American black duck

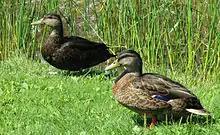
A female American black duck (top left) and a male mallard (bottom right) in eclipse plumage

The American black duck is endemic to eastern North America. In Canada, the range extends from northeastern Saskatchewan to Newfoundland and Labrador. In the United States, it is found in northern Illinois, Michigan, New Jersey, Ohio, Connecticut, Vermont, South Dakota, central West Virginia, Maine and on the Atlantic coast to North Carolina.